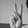
ASL letter: V